Josephine Leavell Allensworth

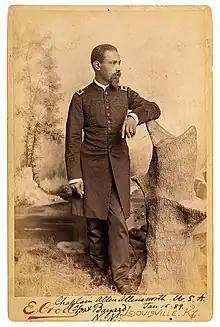
1889 photograph of Allen Allensworth in Fort Bayard, New Mexico

Josephine Leavell was born in Trenton, Kentucky, in April 1855. She married Allen Allensworth in 1877. He was an African-American Baptist minister in the United States Army. President Grover Cleveland appointed him as chaplain. He served in 24th Infantry Regiment, one of the Black Regiments. He was the second Black man in the United States Army to be a commanding officer.